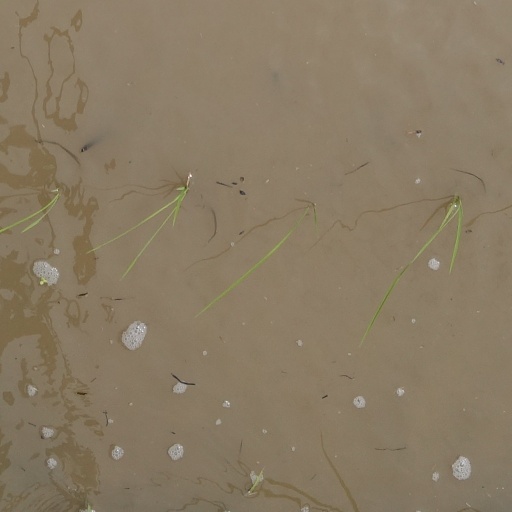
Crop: rice